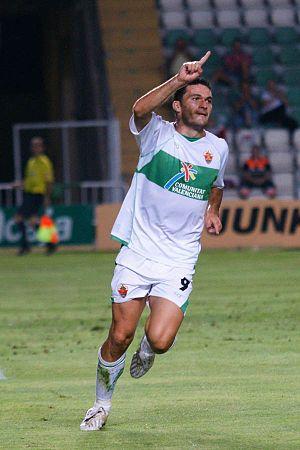
Jorge Molina Vidal, né le 22 avril 1982 à Alcoy, est un footballeur espagnol évoluant au poste d'avant-centre au Getafe CF, club dont il est le capitaine depuis août 2017.